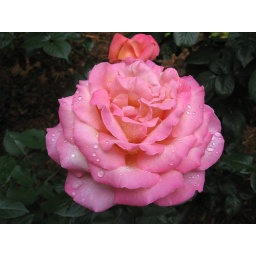
A rain-speckled pink rose in Chapel Hill